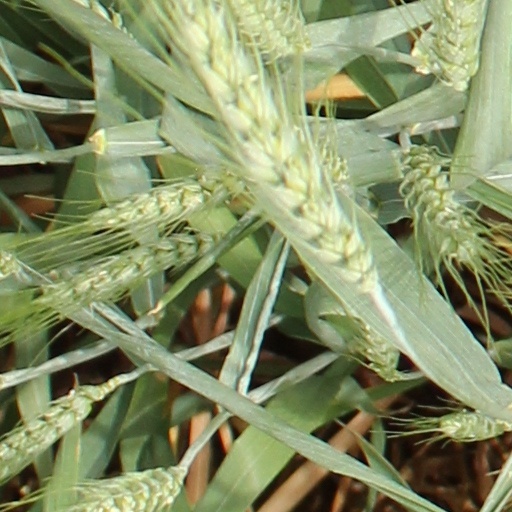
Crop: wheat